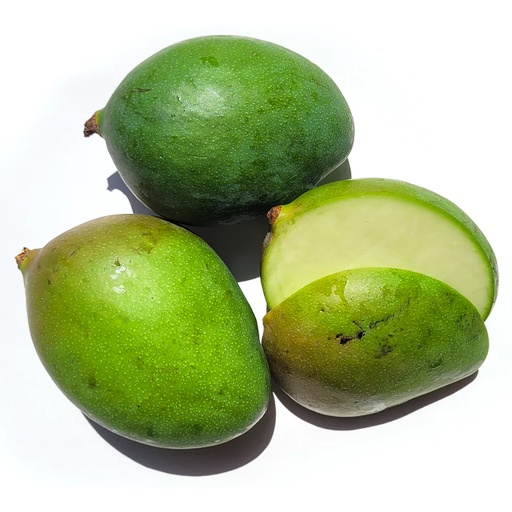
Green Mango Raw 1 to 1.5 lb
Brand: Jalaram
Get a burst of tropical flavor with our 1lb Green Mango! These juicy, tangy fruits are perfect for salads, smoothies, or simply snacking.
Category: Food, Beverages & Tobacco > Food Items > Fruits & Vegetables > Fresh & Frozen Fruits > Stone Fruits > Mangoes